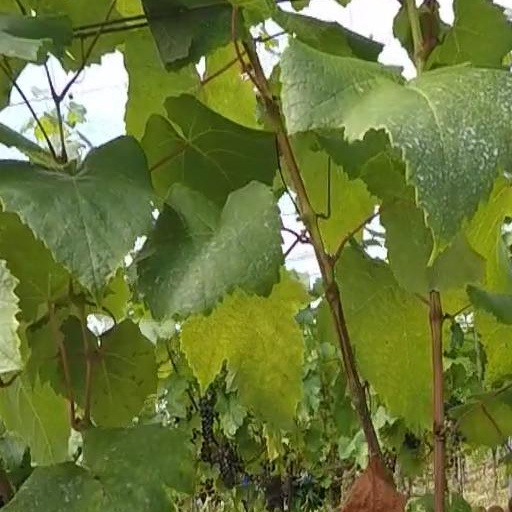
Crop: grape